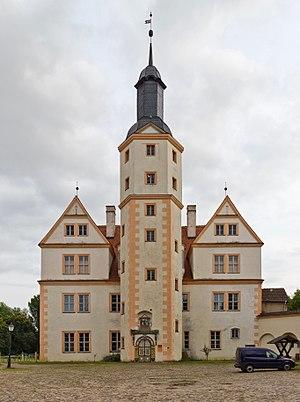
Le château de Demerthin est un château, à l'allure de manoir, situé dans la commune d'Allemagne de Gumtow dans le Brandebourg. C'est un exemple remarquable de l'architecture profane Renaissance du Brandebourg. Il est souvent comparé avec le château de Wusterhausen de Frédéric-Guillaume Iᵉʳ de Prusse.